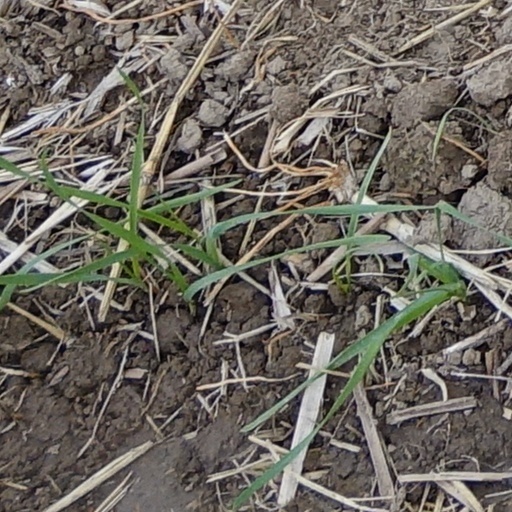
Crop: wheat